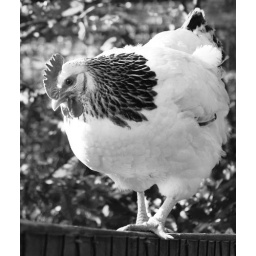
Hen in black and white